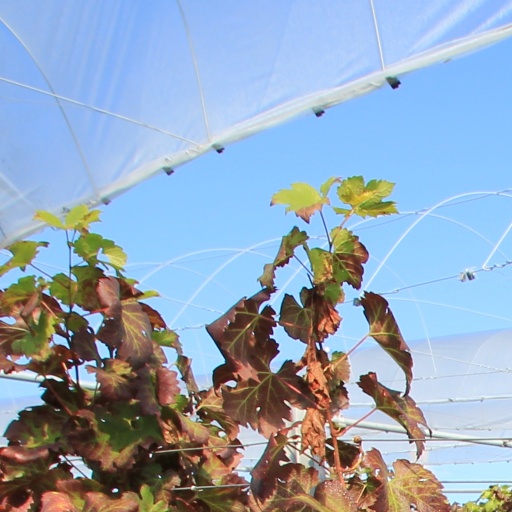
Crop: grape